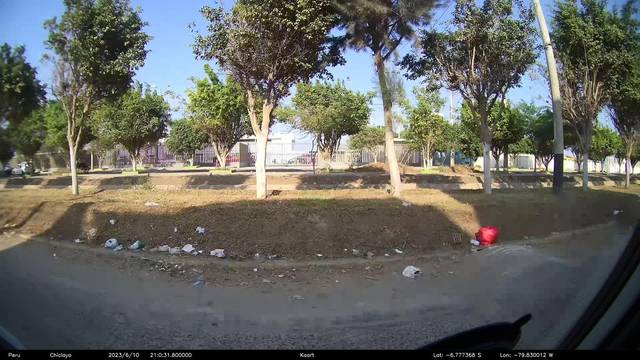
Region: Peru
Coordinates: -6.777, -79.83